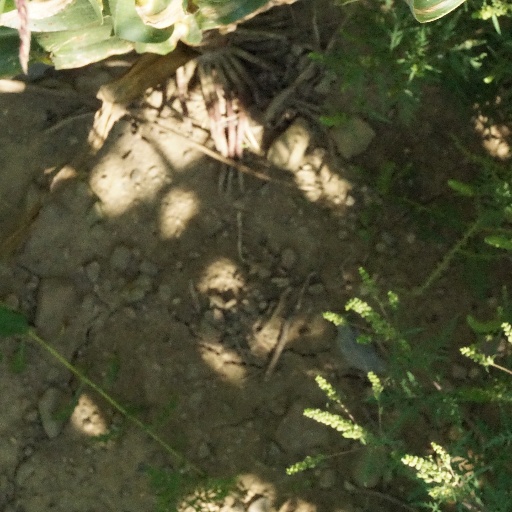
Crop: maize; corn